Edwards Point

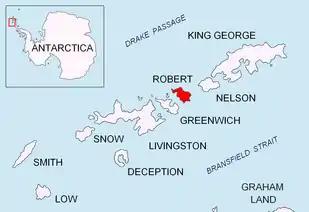
Location of Robert Island in the South Shetland Islands.

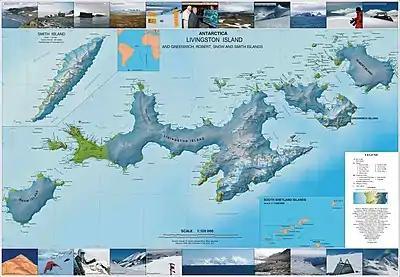
Topographic map of Livingston Island, Greenwich, Robert, Snow and Smith Islands.

Edwards Point is a rocky point in the south extremity of Kermen Peninsula and Robert Island in the South Shetland Islands, Antarctica. The point is a southeast entrance point of English Strait and forms the west side of the entrance to Devesil Bight and the southeast side of the entrance to Micalvi Cove. The area was visited by early 19th century sealers.